David Robert Mitchell

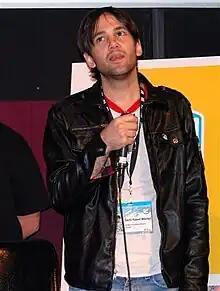
Mitchell in 2010

David Robert Mitchell (born October 19, 1974) is an American film director and writer. He received significant recognition as a director after completing his second feature, the critically acclaimed horror film "It Follows" (2014).